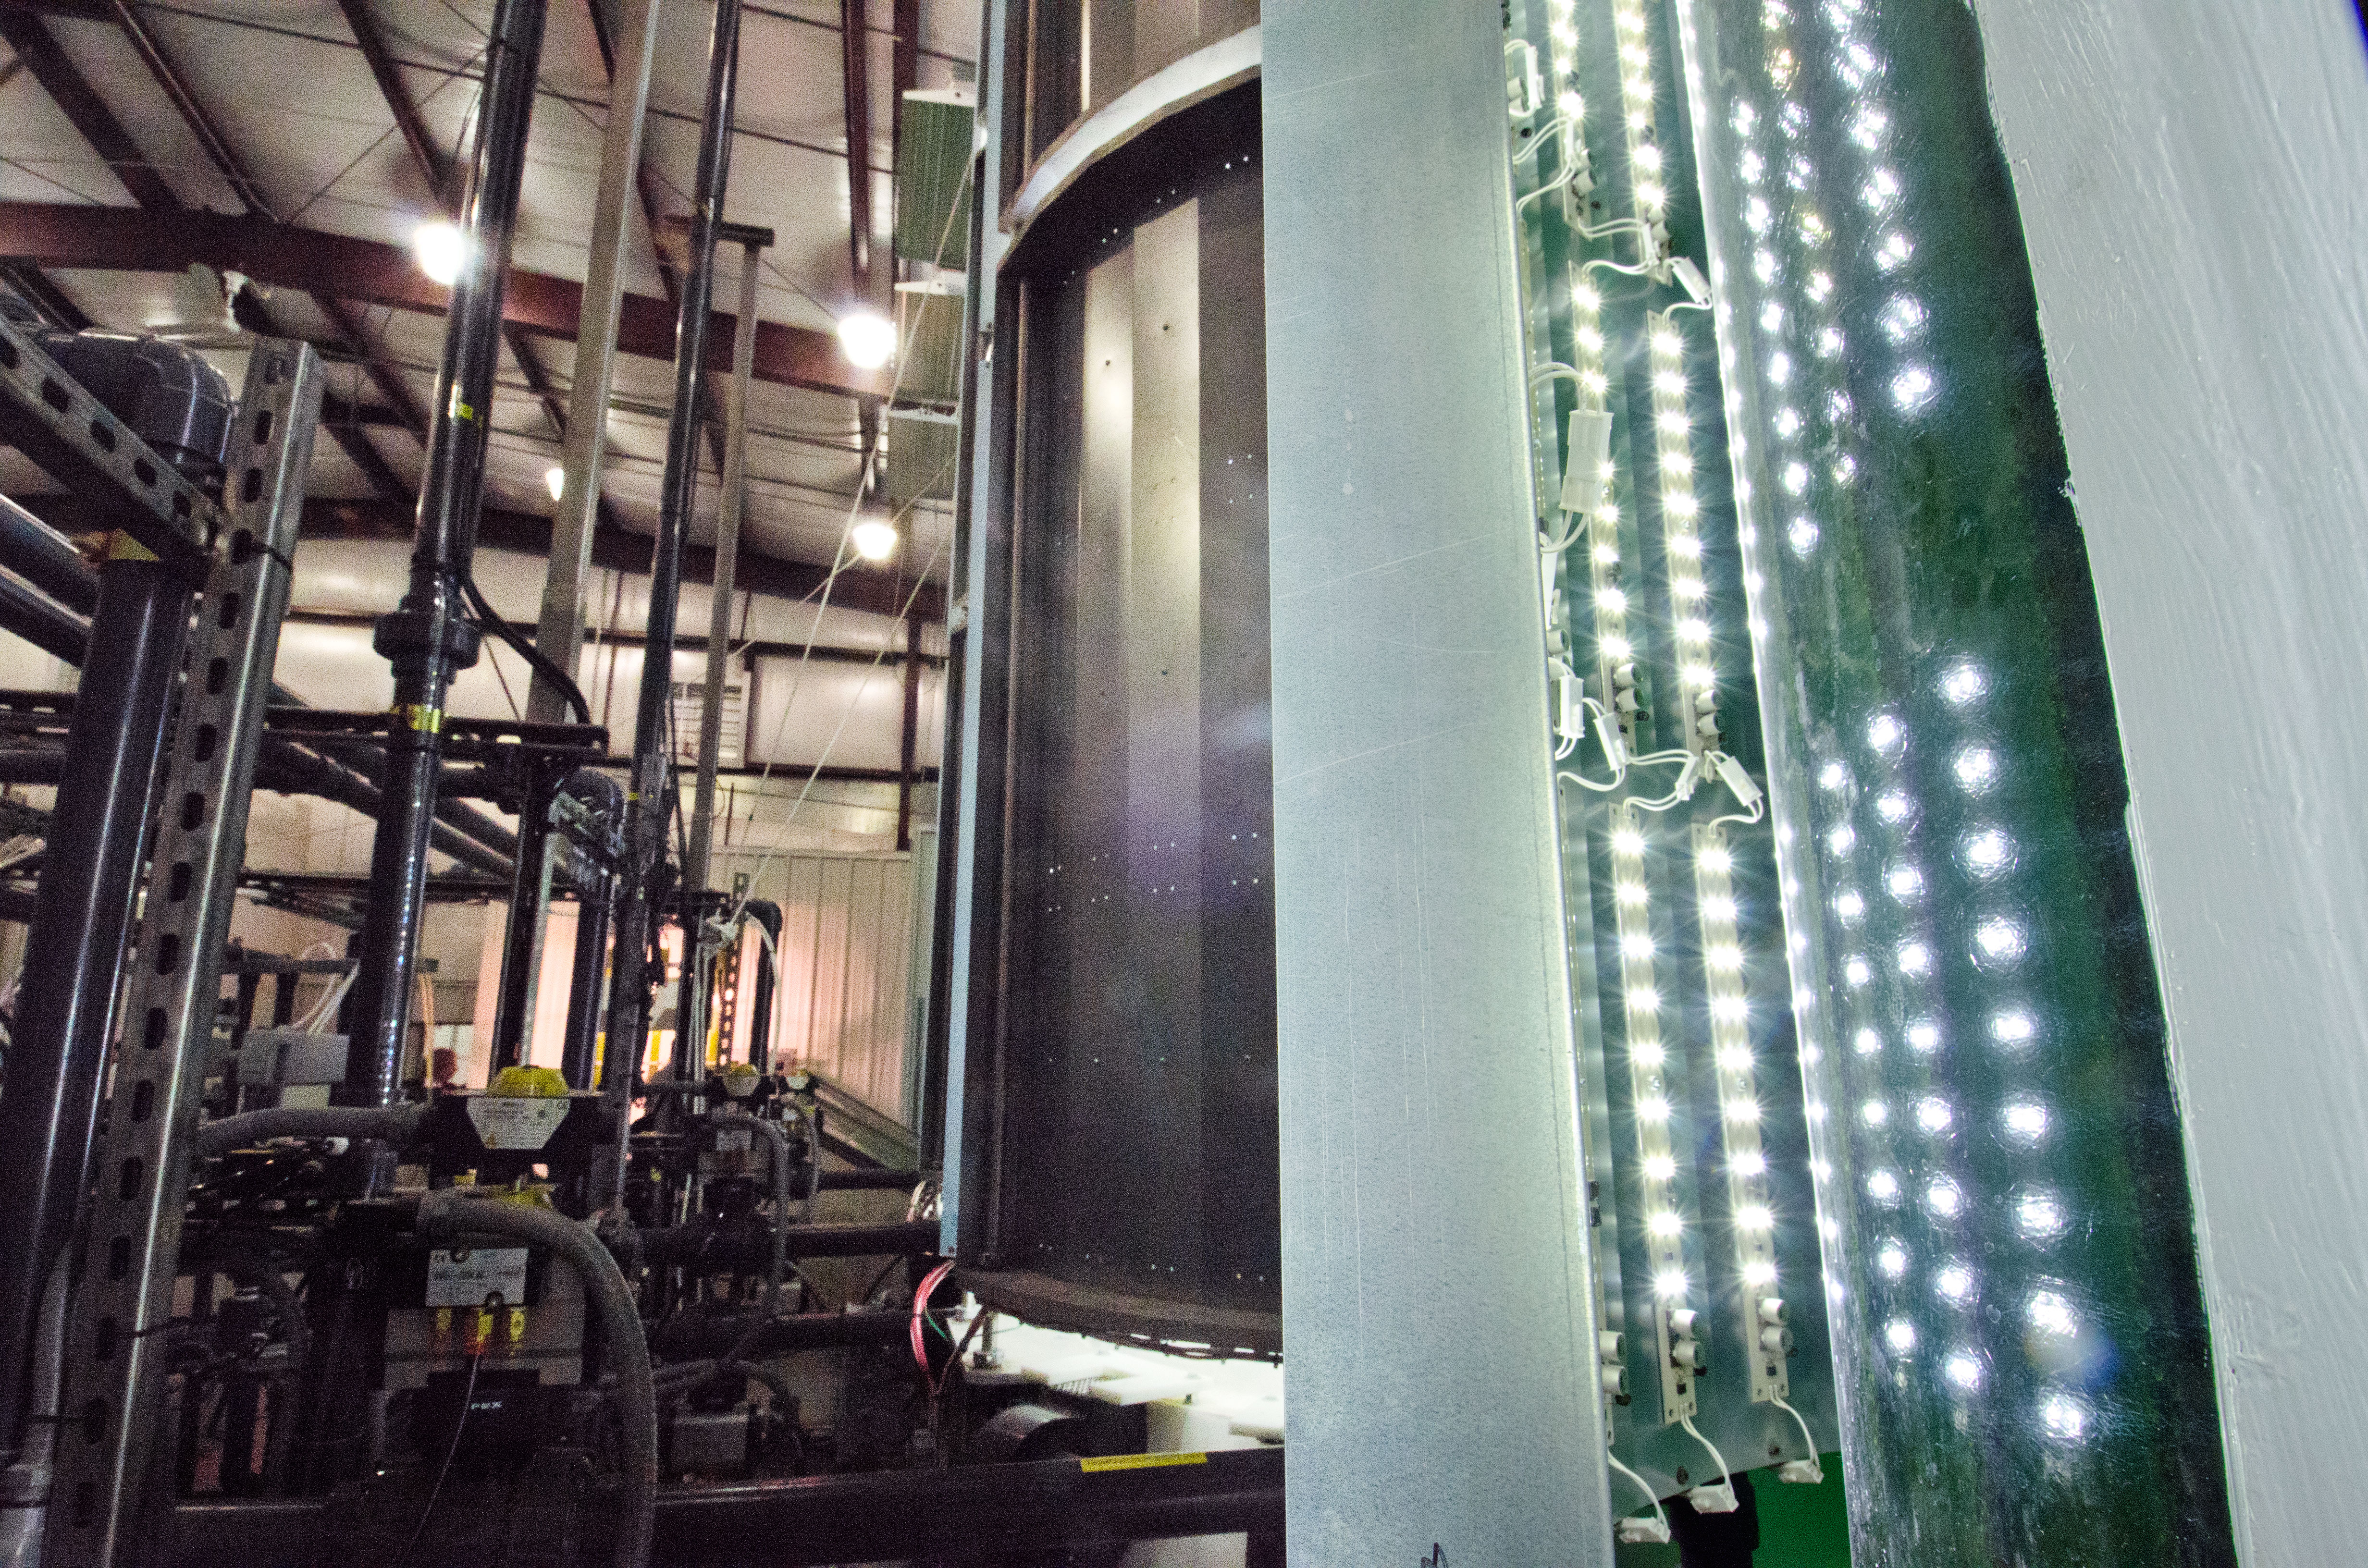
Phase II of the BioProcess Algae facility at Green Plains Renewable Energy (GPRE), Inc. on Friday, April 15, 2011 in Shenandoah, IA. Phase II is key component in the commercial scale photo bioreactors/harvesters. The operation is co-located within GPRE’s ethanol
Specialty: pharmaceutical manufacturing